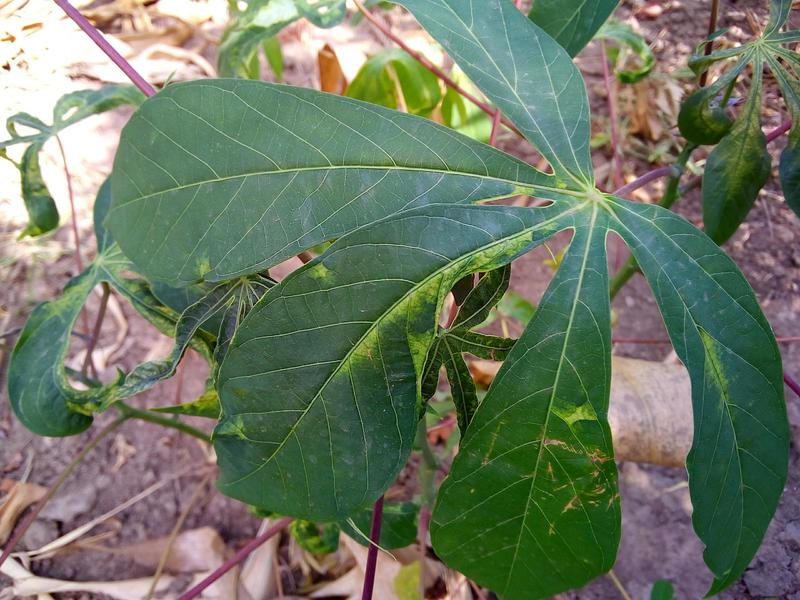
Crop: cassava
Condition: mosaic_disease